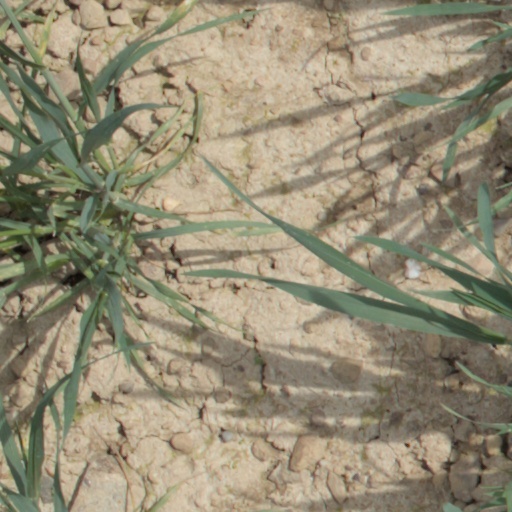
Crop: wheat